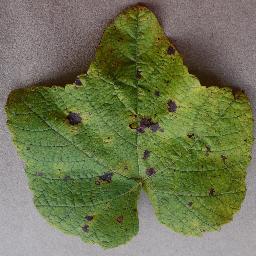
Label: Grape___Leaf_blight_(Isariopsis_Leaf_Spot)